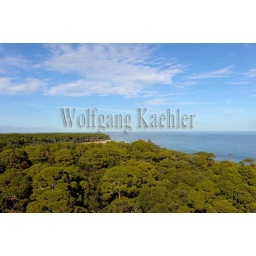
Usa, south carolina, near beaufort, hunting island state park, view from lighthouse of forest with loblolly pine trees